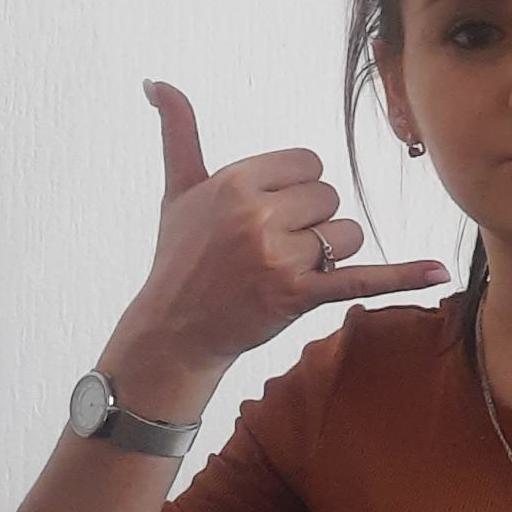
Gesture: call